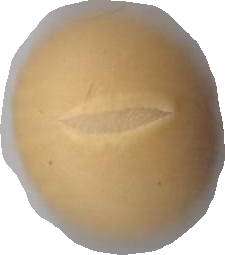
Variety: Dega